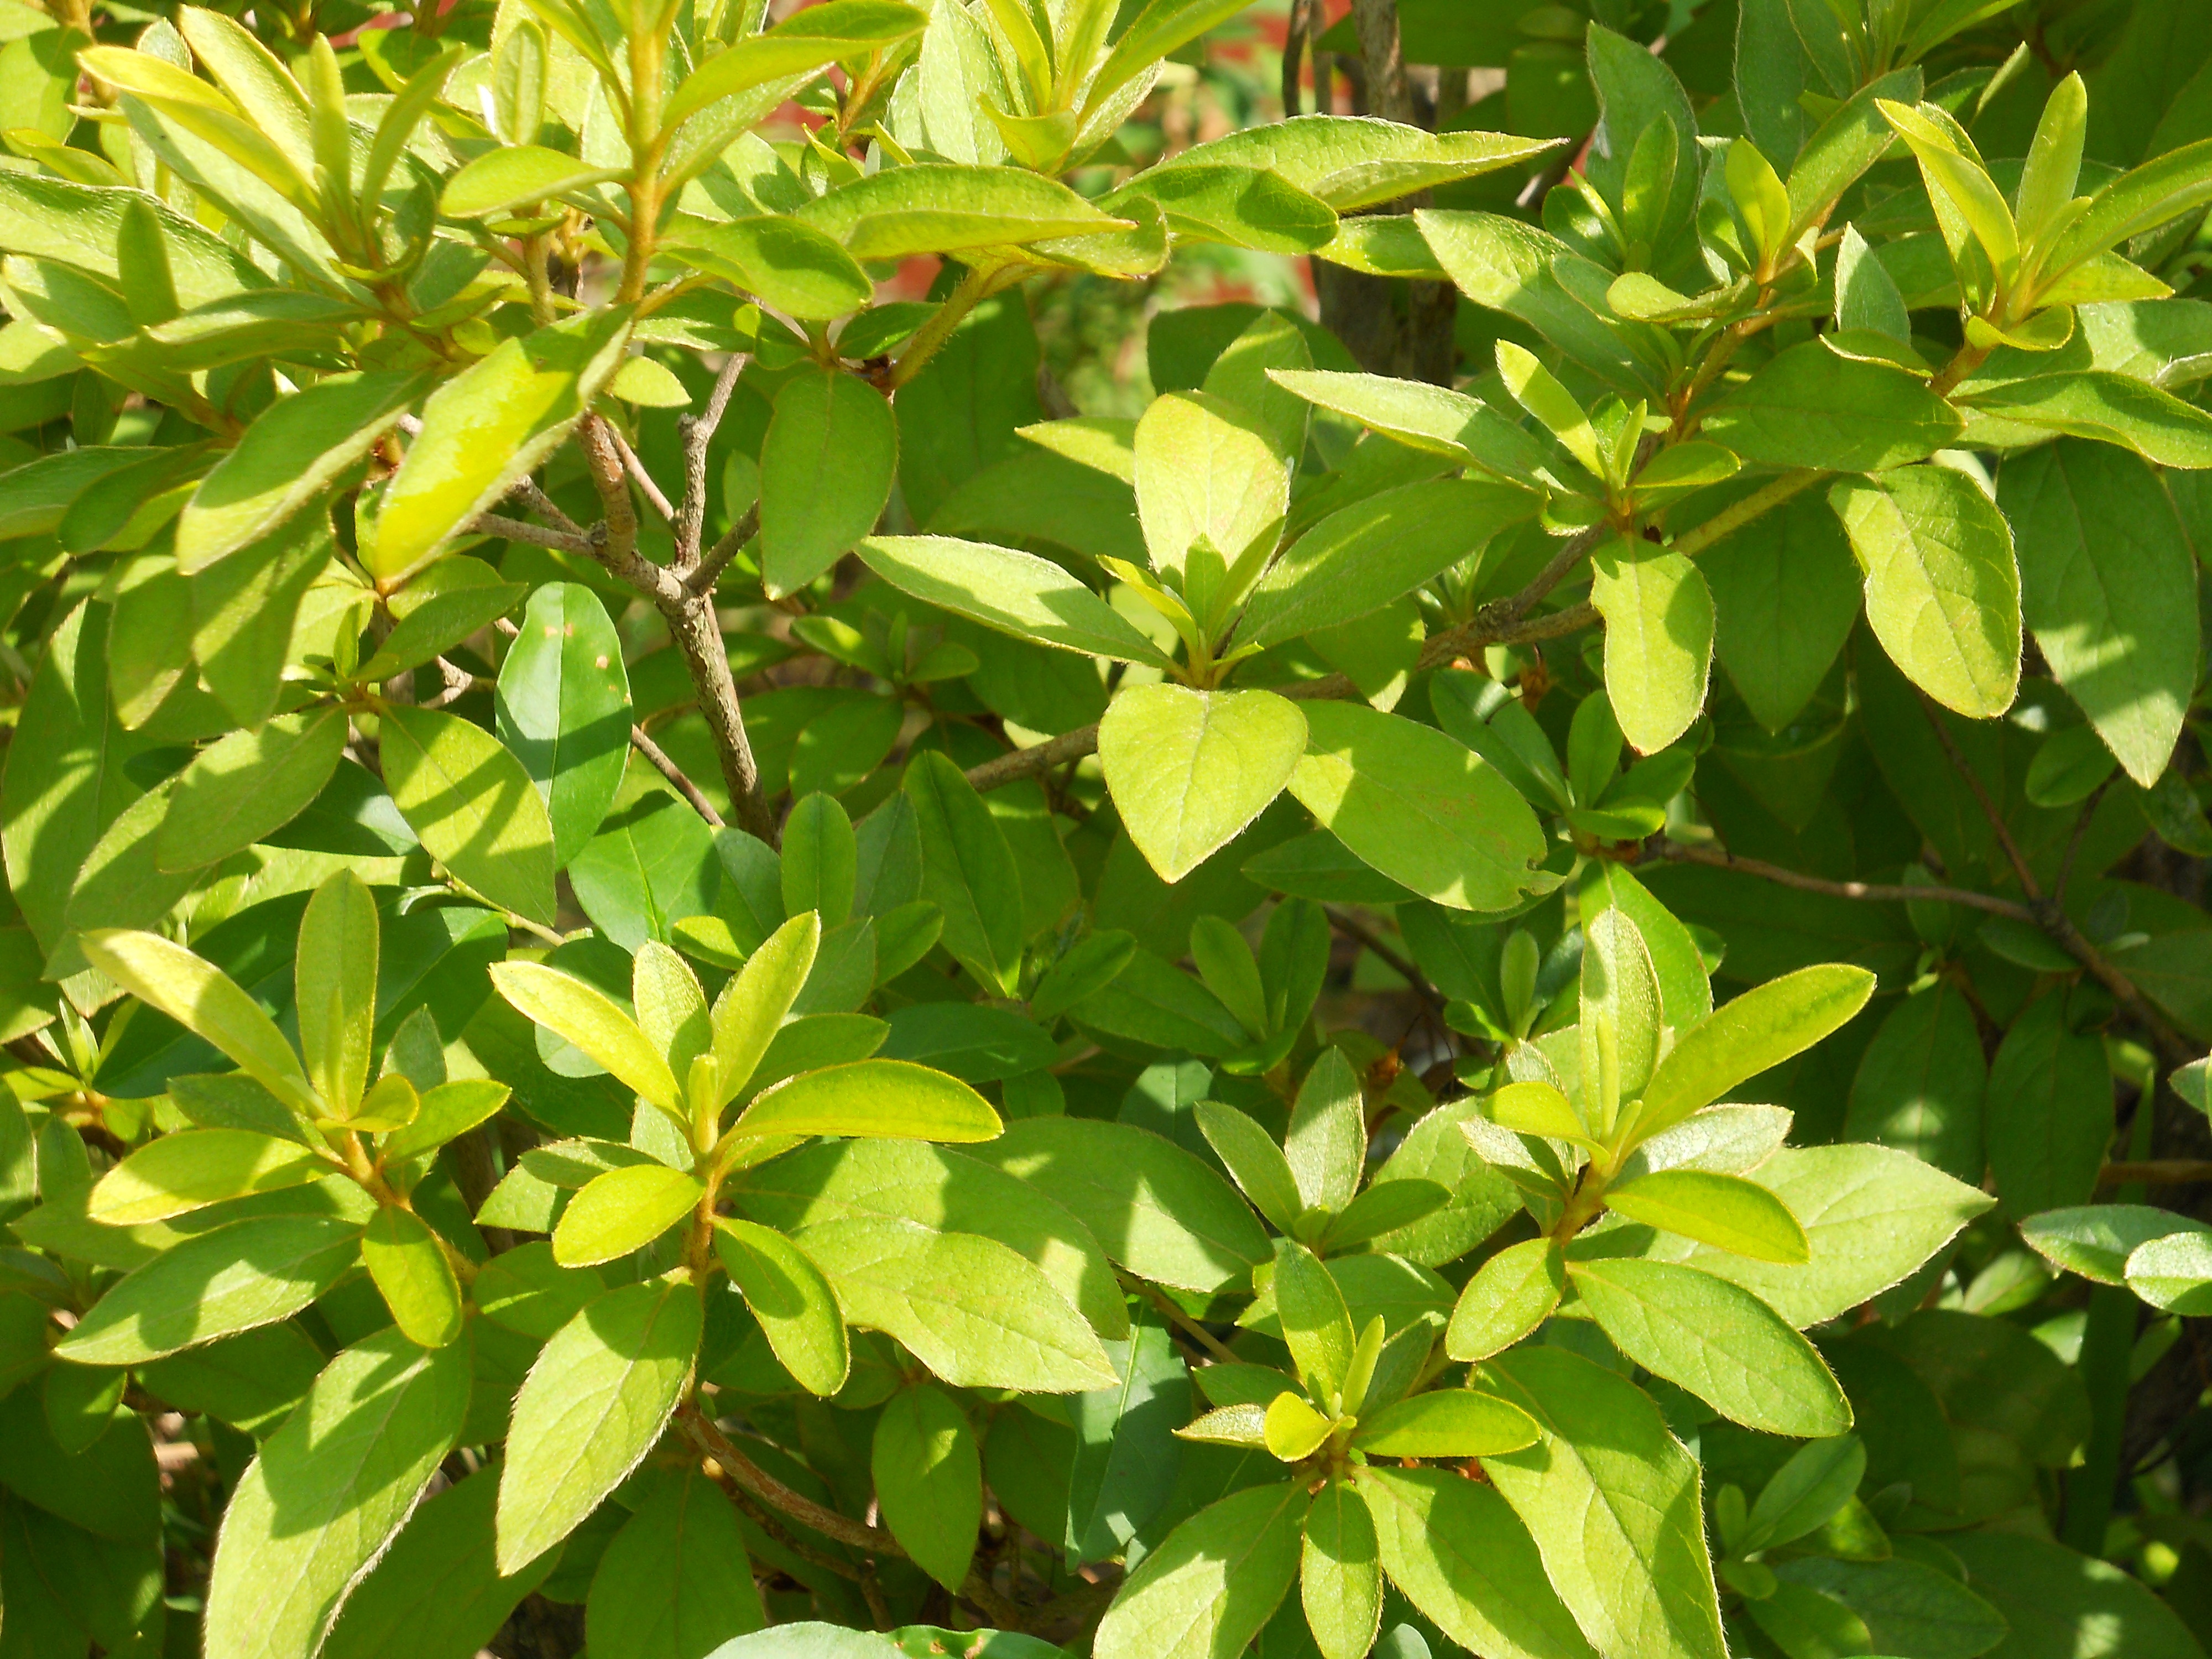
tree, plant, fruit, leaf, flower, food, produce, evergreen, trees, vegetation, shrub, hypericum, the leaves, flowering plant, hypericaceae, woody plant, land plant